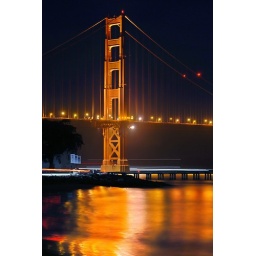
ocean in orange